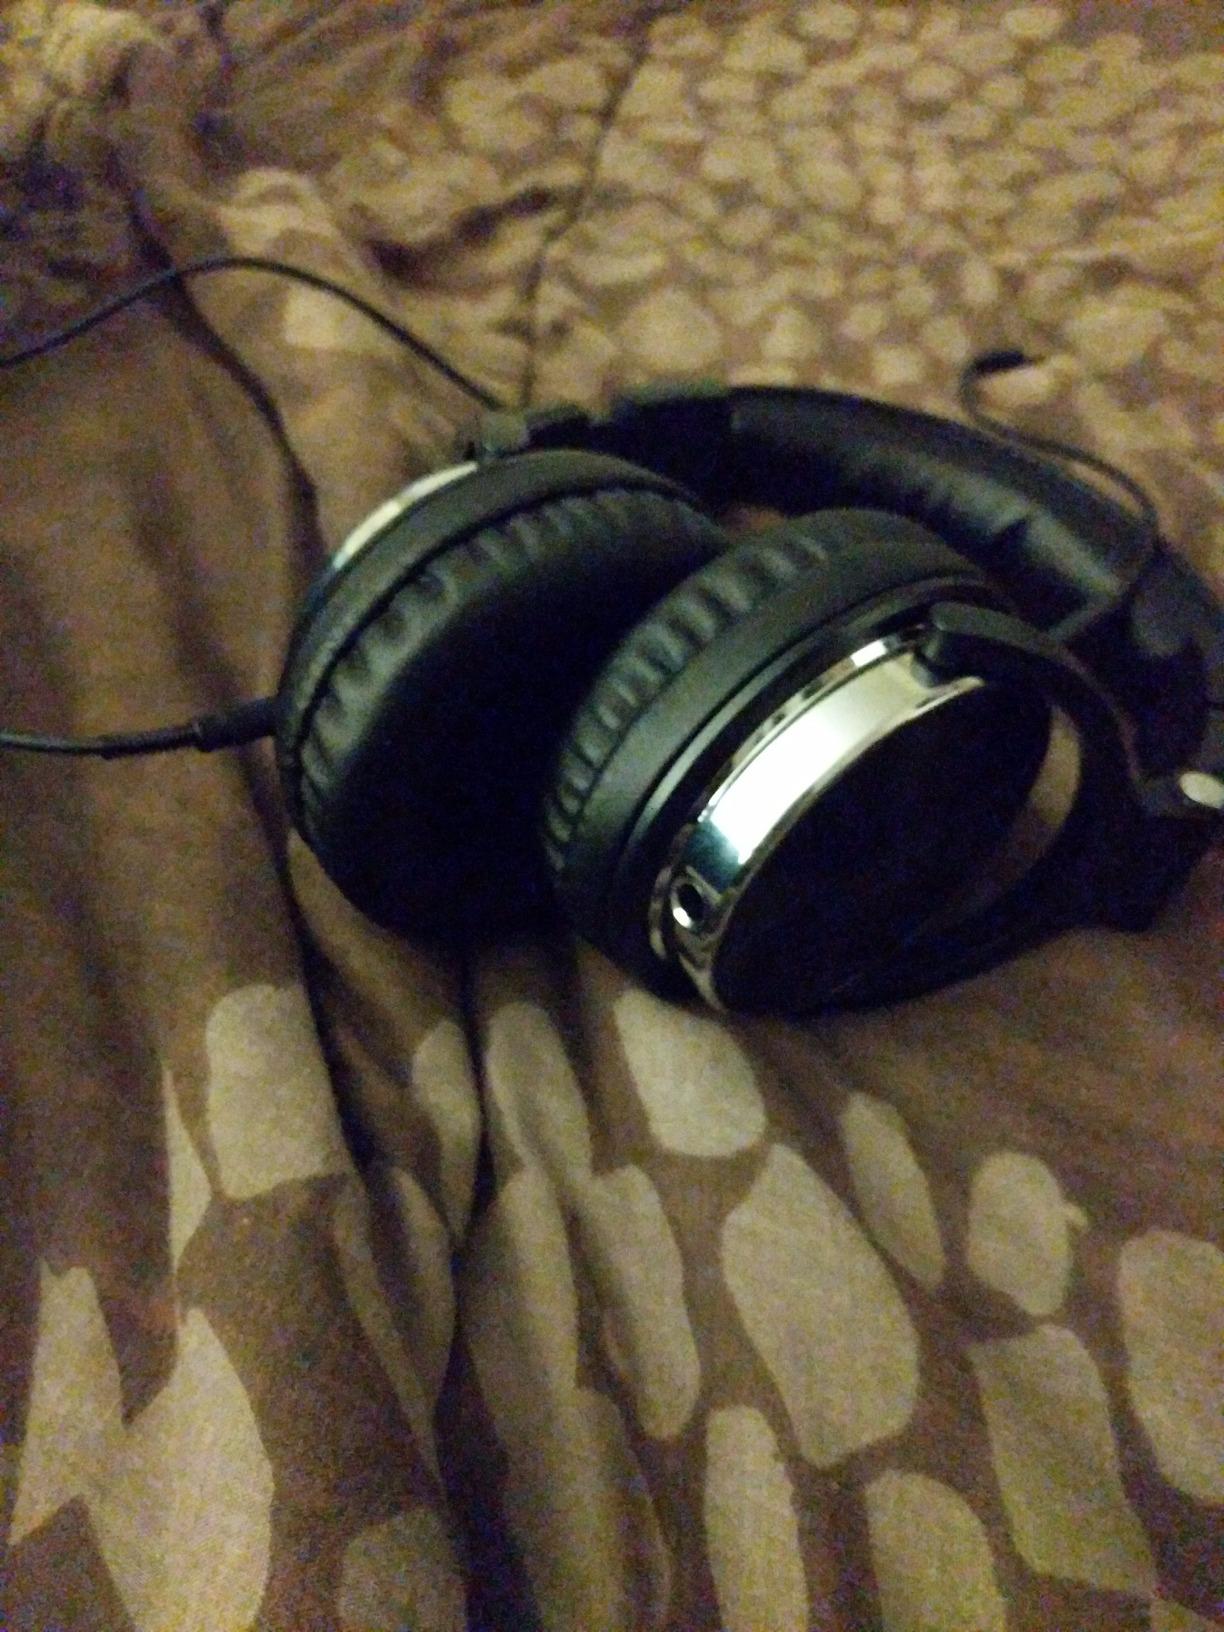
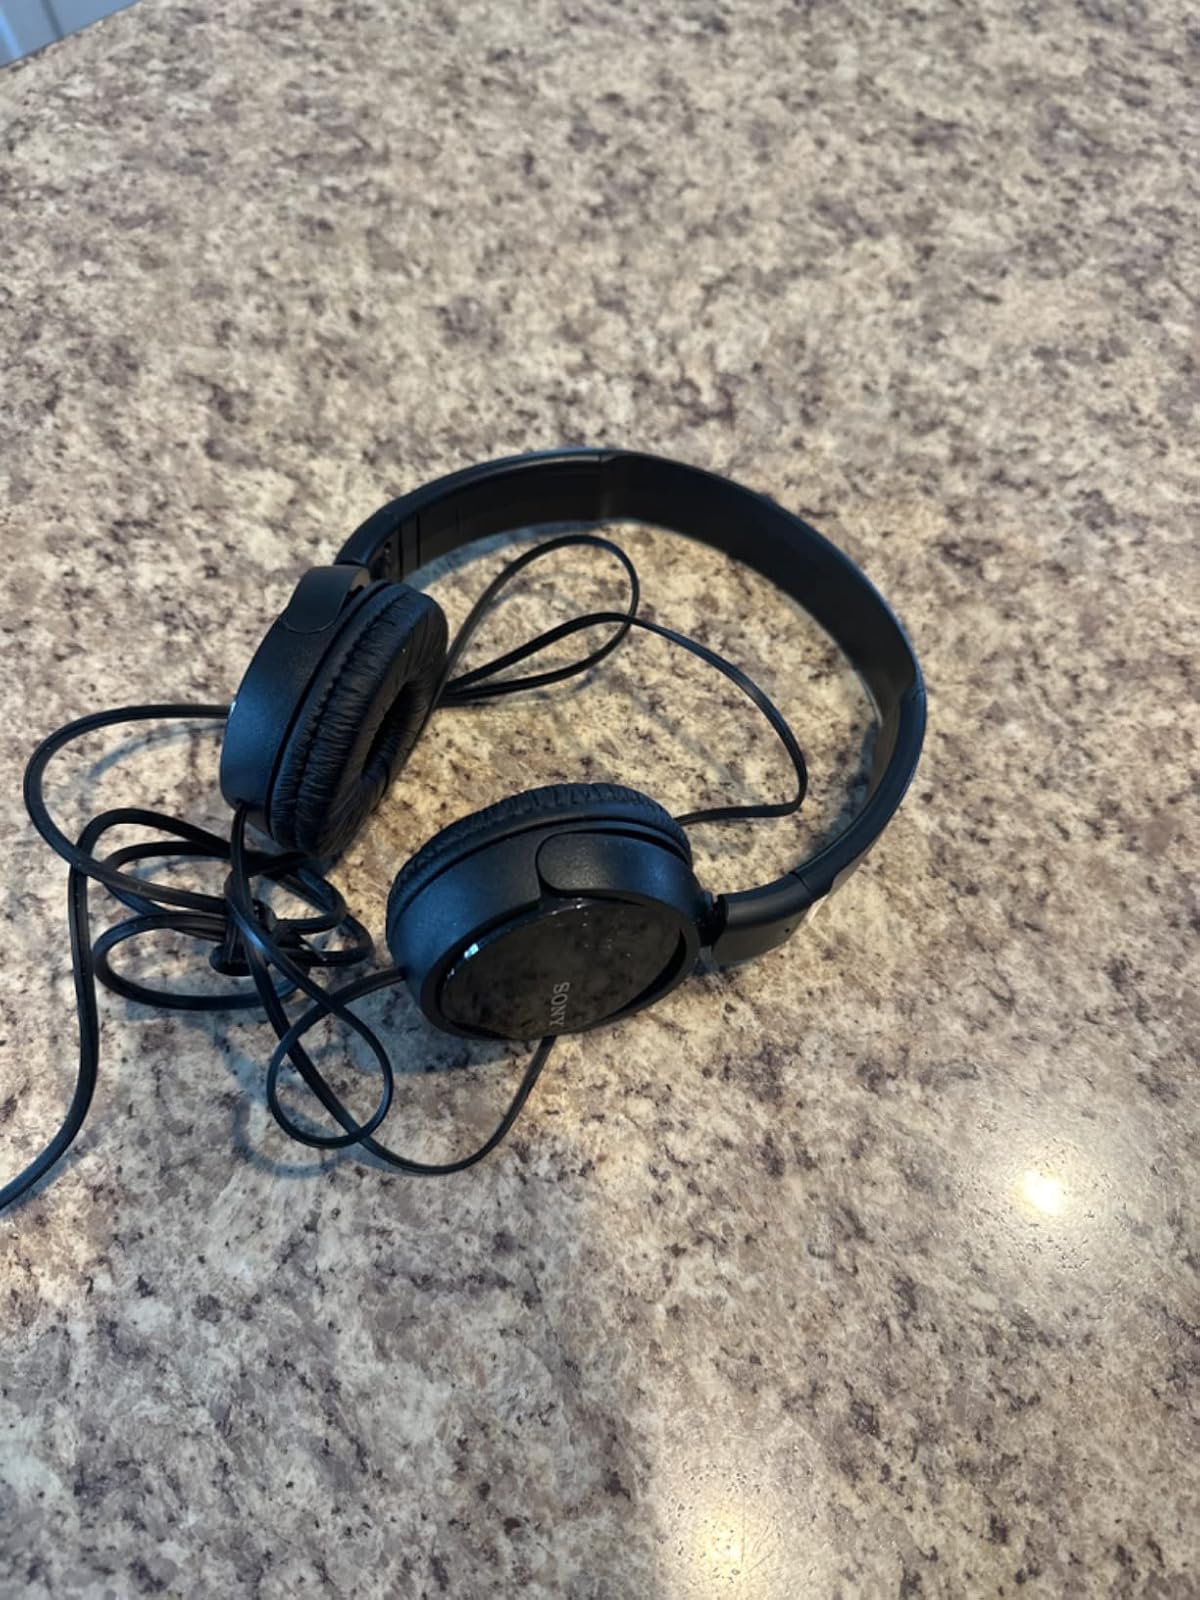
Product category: headphones
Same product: no